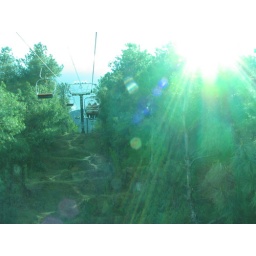
chair lift to mountain near Dali, Yunnan